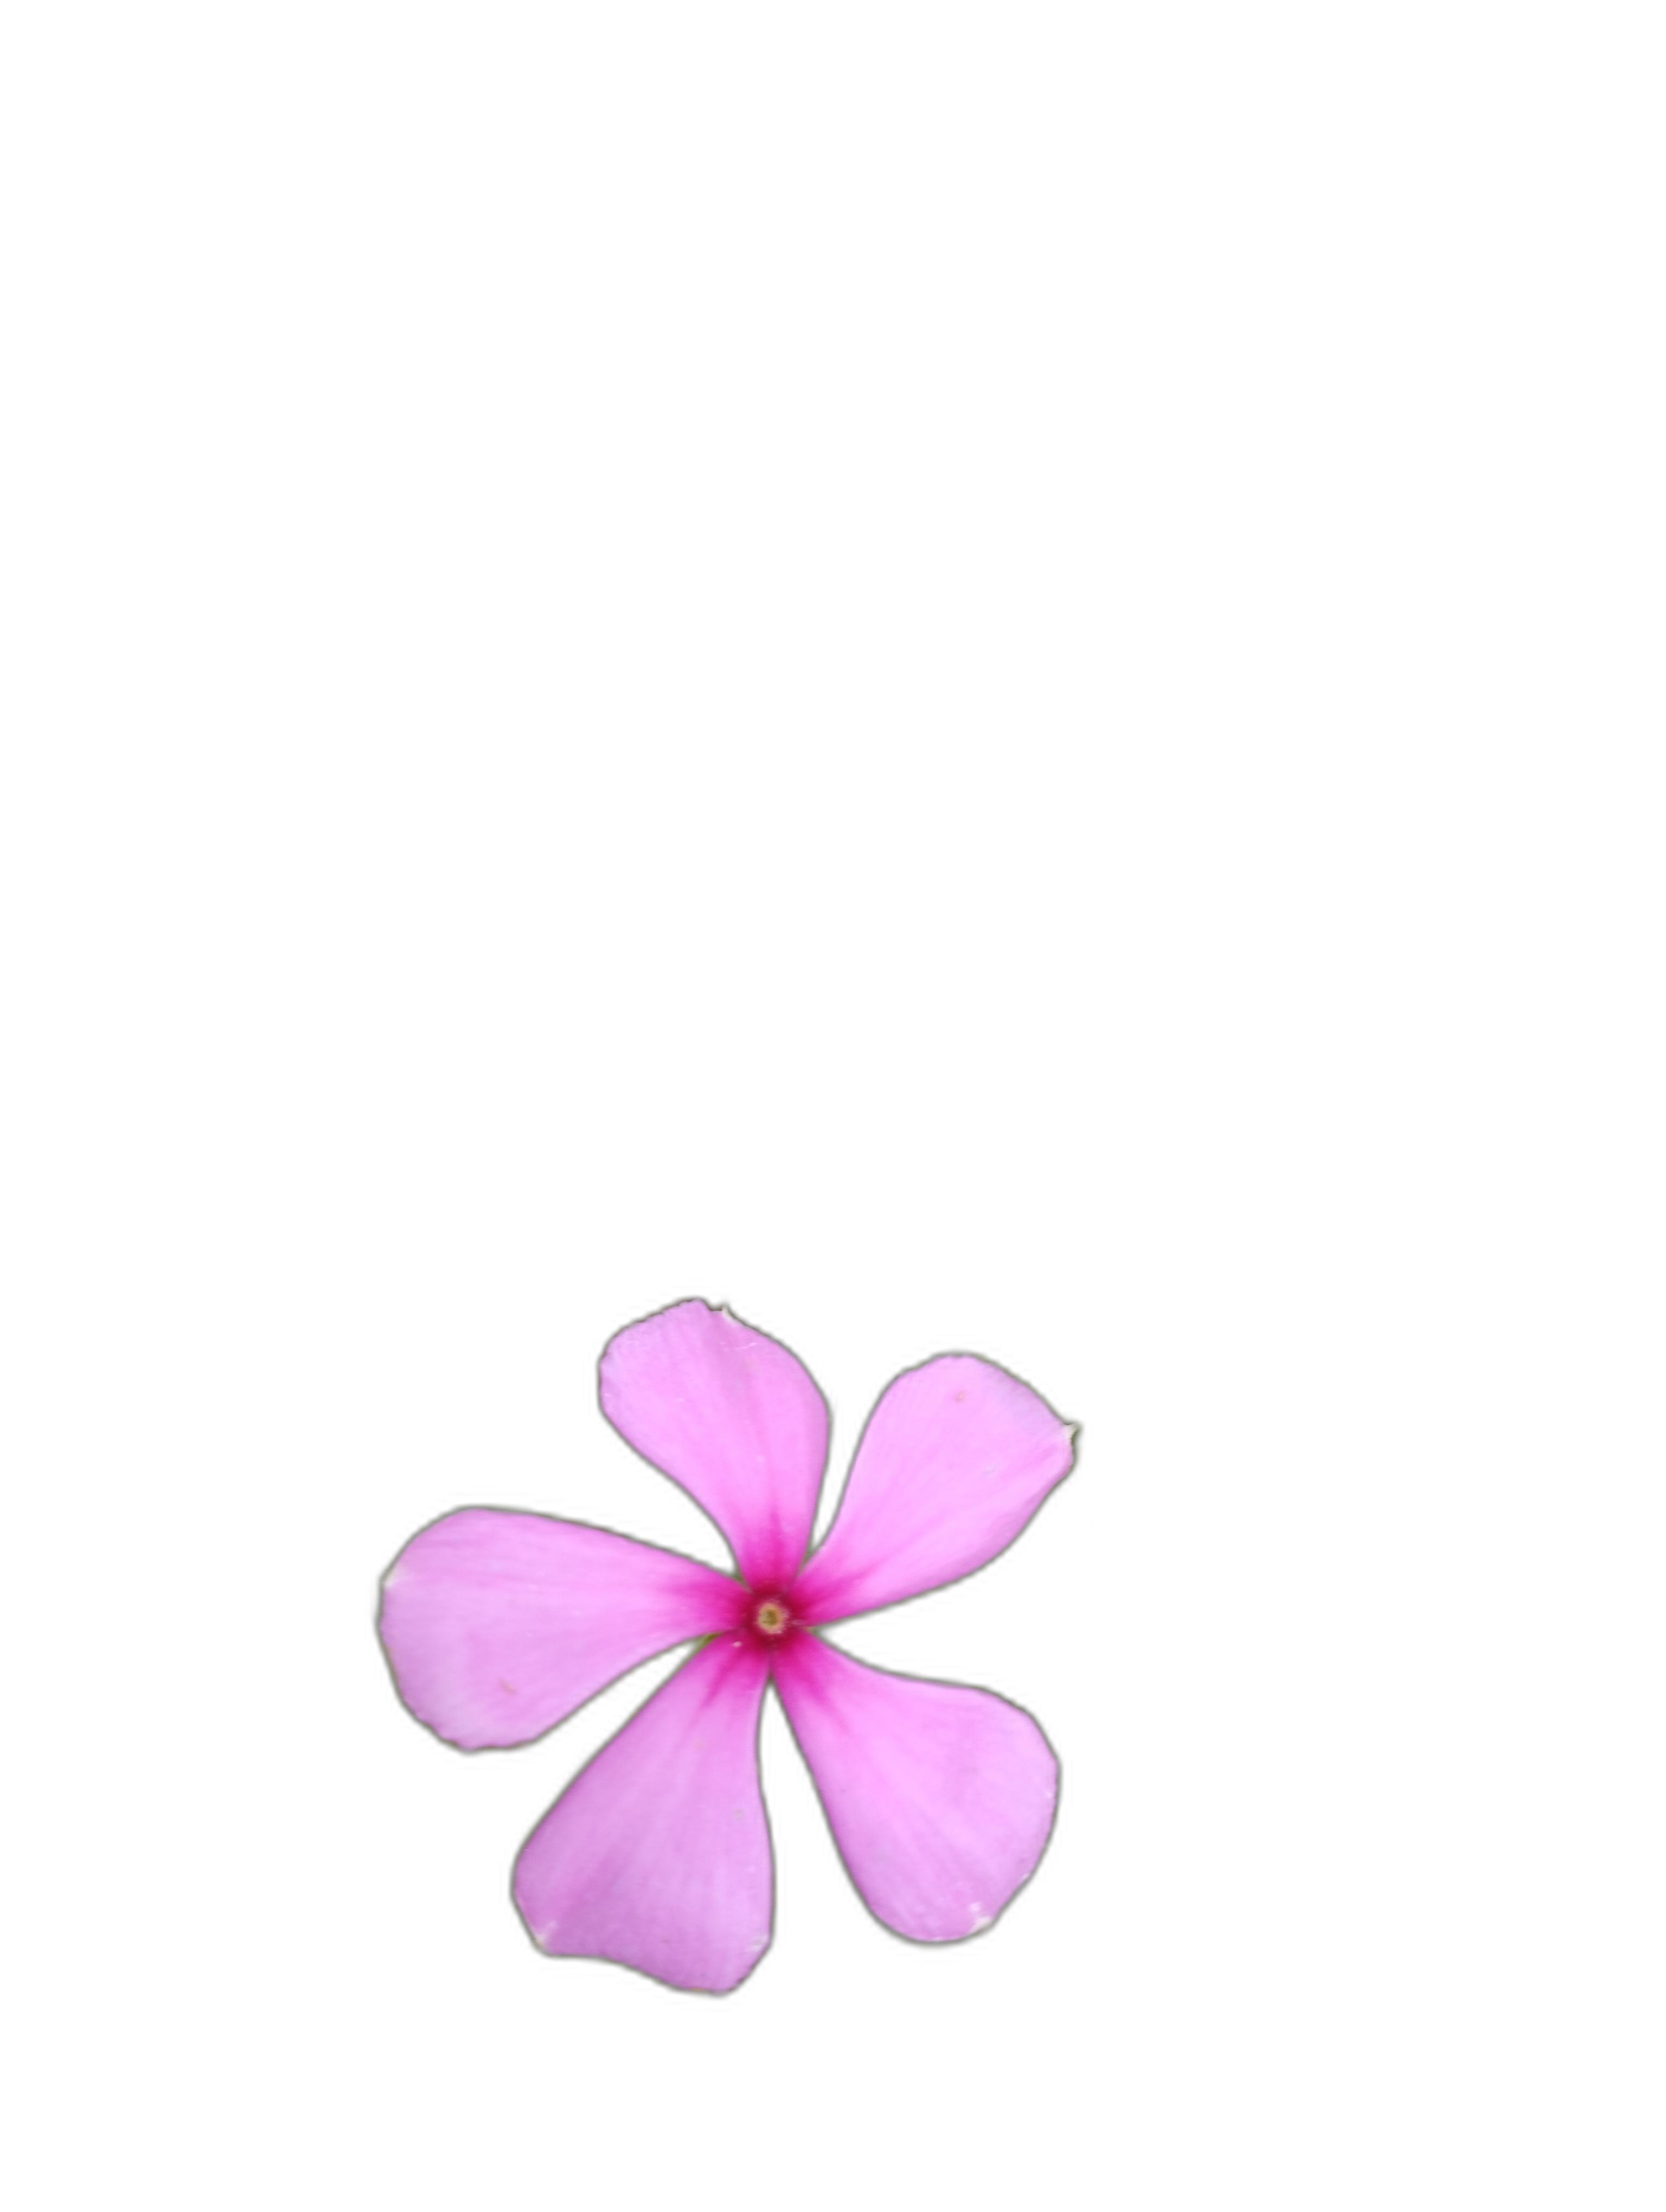
Label: Madagascar periwinkle